The Wizard of Loneliness (film)

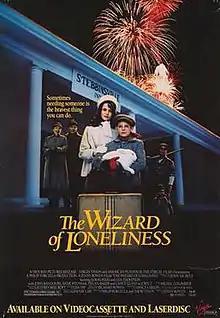

The Wizard of Loneliness is a 1988 American drama film directed by Jenny Bowen and starring Lukas Haas, Lea Thompson, Lance Guest, Dylan Baker, and John Randolph. It is based on the 1966 book of the same name by John Nichols.